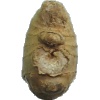
Label: ginger_root